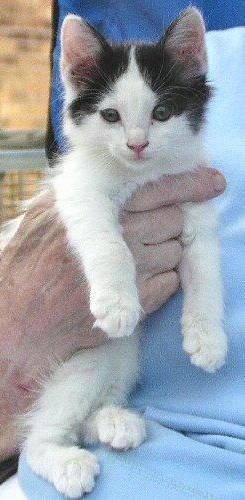
cat